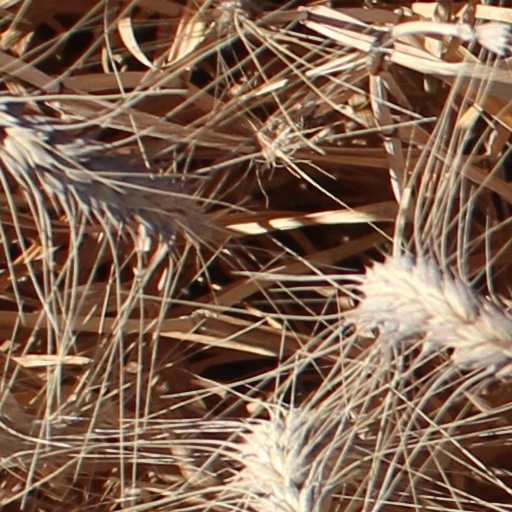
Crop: wheat